Blackhouse (album)

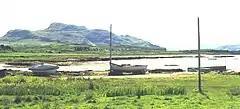
The album was recorded in Kilchoan ("Kilchoan Bay pictured").

In 2011, Peatbog Faeries released their sixth studio album "Dust" to a glowing critical reception. "Dust" explored various genres including psychedelic music, ambient music, electronica and African music, and was their first album with fiddle player Peter Tickell, who "brings his own dynamics and youthful enthusiasm to the band", and drummer Stu Haikney who "brings a vast store of experience". The band supported the album with many more gigs all around the United Kingdom, which featured their percussionist Stu Haikney incorporating sampling during the live performances. The band had continued to play live throughout the following years. In 2012 they were nominated for the "Best Live Act" award at the BBC Radio 2 Folk Awards, their first time nominated, and in 2014 made a headlining appearance at the Avalon Stage of Glastonbury Festival.